Sarah Trimmer

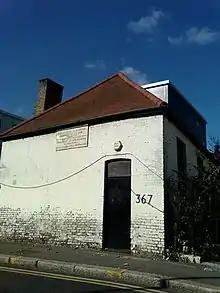
Photograph of a plain white brick building with a red roof and black door

Inspired by Robert Raikes, Trimmer also became active in the Sunday school movement, founding the first Sunday school for poor children in Old Brentford in 1786. She and two of the ministers in her parish, Charles Sturgess and Charles Coates, organized a fund drive and established several schools for the poor children of the neighbourhood. Initially, five hundred boys and girls wanted to attend Trimmer's Sunday school; unable to accommodate such numbers, she decided to exclude those under five years of age and restricted each family to one pupil. The parish set up three schools, each with about thirty students—one for older boys, one for younger boys and one for girls. While some other educational reformers of the period such as Mary Wollstonecraft argued for co-educational instruction, Trimmer was opposed to such pedagogical changes; she believed in educating the sexes separately. The students were taught to read, with the aim of teaching them to read the Bible. The students were also encouraged to keep clean—"a present of a brush and comb was given to all who desired them". Trimmer's schools became so well known and admired that Raikes, Trimmer's initial inspiration, recommended those who needed assistance organising a Sunday school to turn to Trimmer; even Queen Charlotte asked Trimmer's advice on founding a Sunday school at Windsor.